Eliza Allen (Tennessee)

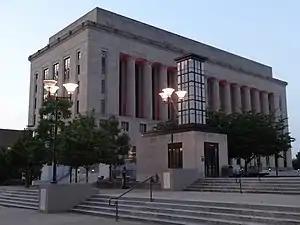
Davidson County Courthouse, Nashville, Tennessee, where Sam Houston operated when Governor of Tennessee

During the days, Houston worked at the capitol, which at the time did business in the Davidson County Courthouse. In the evenings he campaigned for his second term as governor, or entertained.